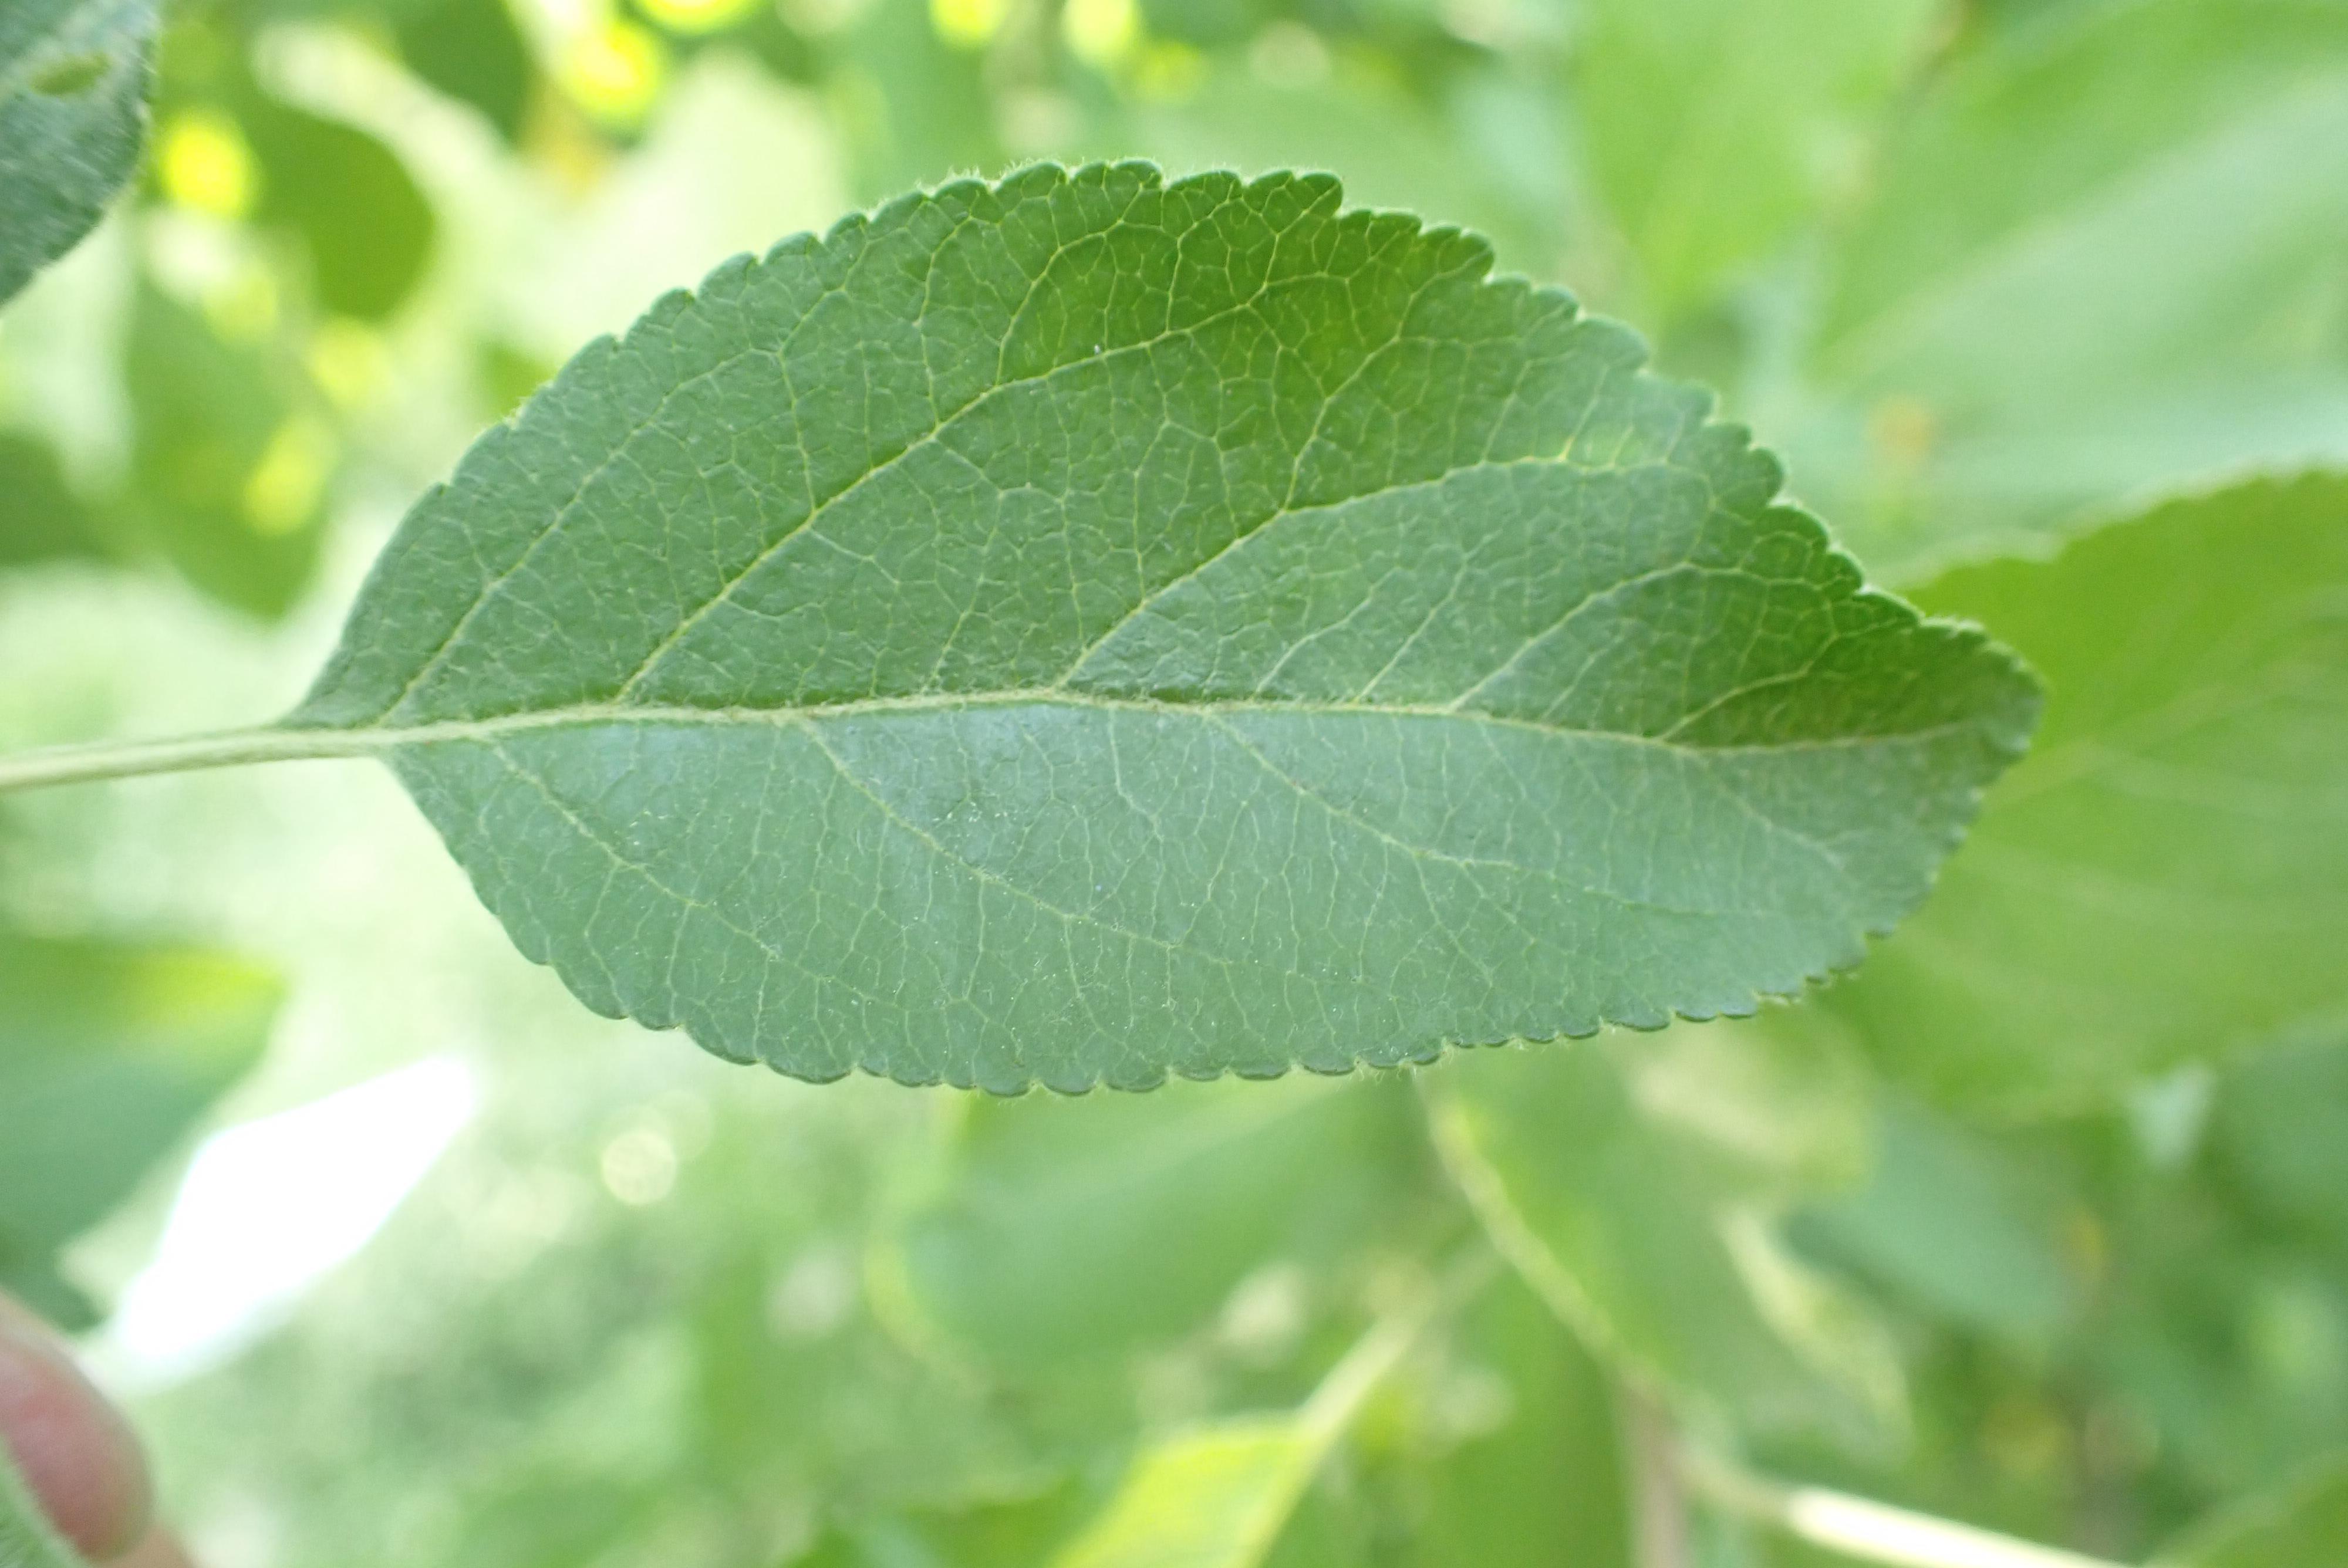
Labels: healthy